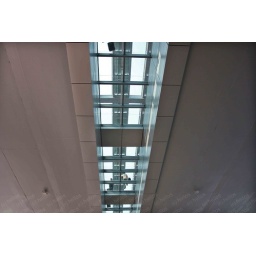
the bridge connecting the two side of the exhibition house in Guangzhou. Under the bridge is the highway.